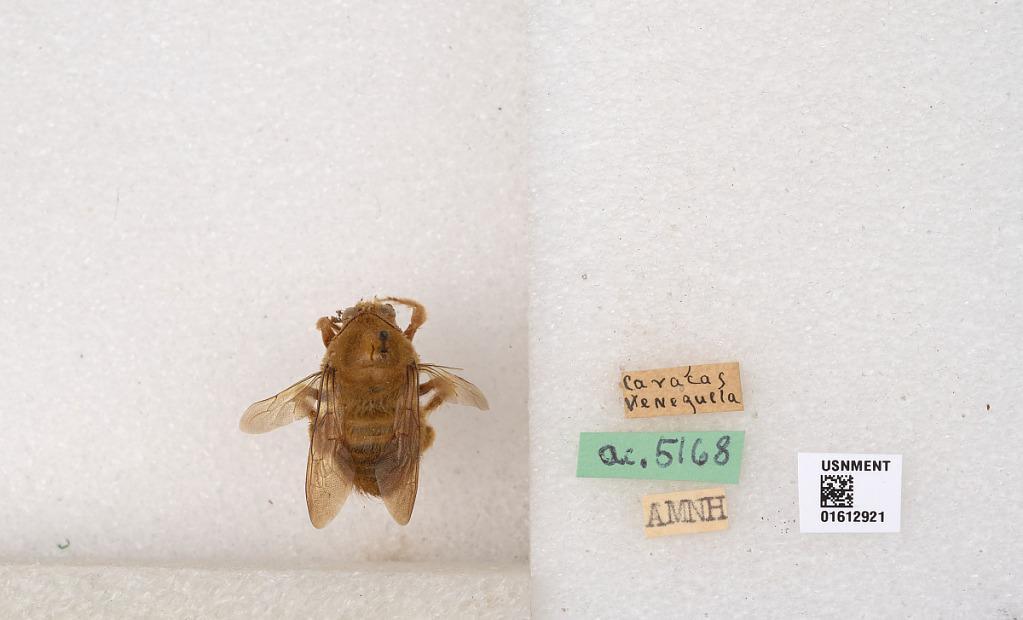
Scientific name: Xylocopa (Neoxylocopa) sp.
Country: Venezuela
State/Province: Federal
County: Libertador
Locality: Caracas